Zeus

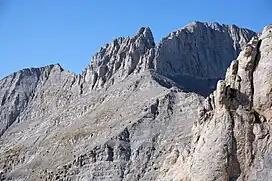
Summits of Mount Olympus

After his marriage to Hera, different authors describe Zeus's numerous affairs with various mortal women. In many of these affairs, Zeus transforms himself into an animal, someone else, or some other form. According to a scholion on the "Iliad" (citing Hesiod and Bacchylides), when Europa is picking flowers with her female companions in a meadow in Phoenicia, Zeus transforms himself into a bull, lures her from the others, and then carries her across the sea to the island of Crete, where he resumes his usual form to sleep with her. In Euripides' "Helen", Zeus takes the form of a swan, and after being chased by an eagle, finds shelter in the lap of Leda, subsequently seducing her, while in Euripides's lost play "Antiope", Zeus apparently took the form of a satyr to sleep with Antiope. Various authors speak of Zeus raping Callisto, one of the companions of Artemis, doing so in the form of Artemis herself according to Ovid (or, as mentioned by Apollodorus, in the form of Apollo), and Pherecydes relates that Zeus sleeps with Alcmene, the wife of Amphitryon, in the form of her own husband. Several accounts state that Zeus approached the Argive princess Danae in the form of a shower of gold, and according to Ovid he abducts Aegina in the form of a flame.